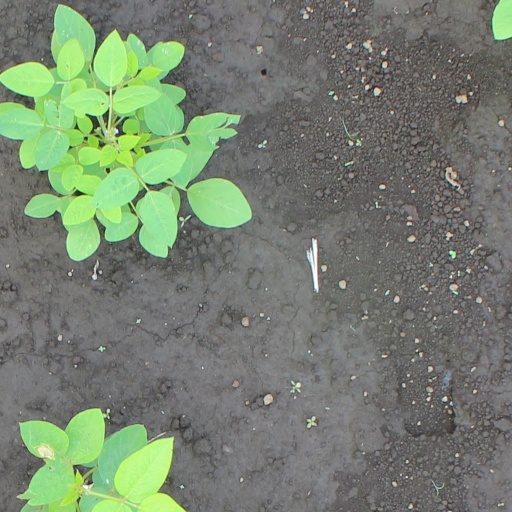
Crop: soybean